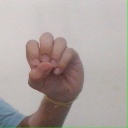
अक्षर: उ